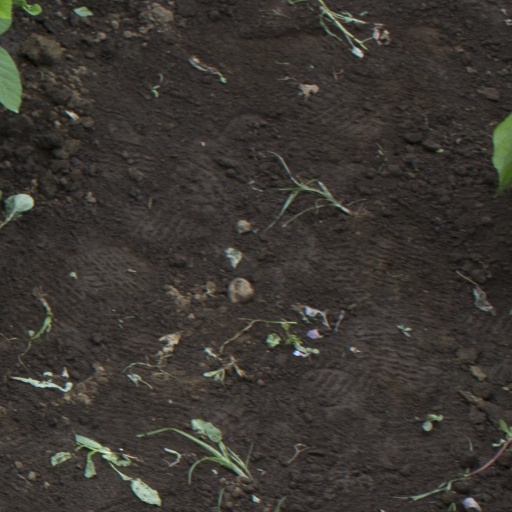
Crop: soybean